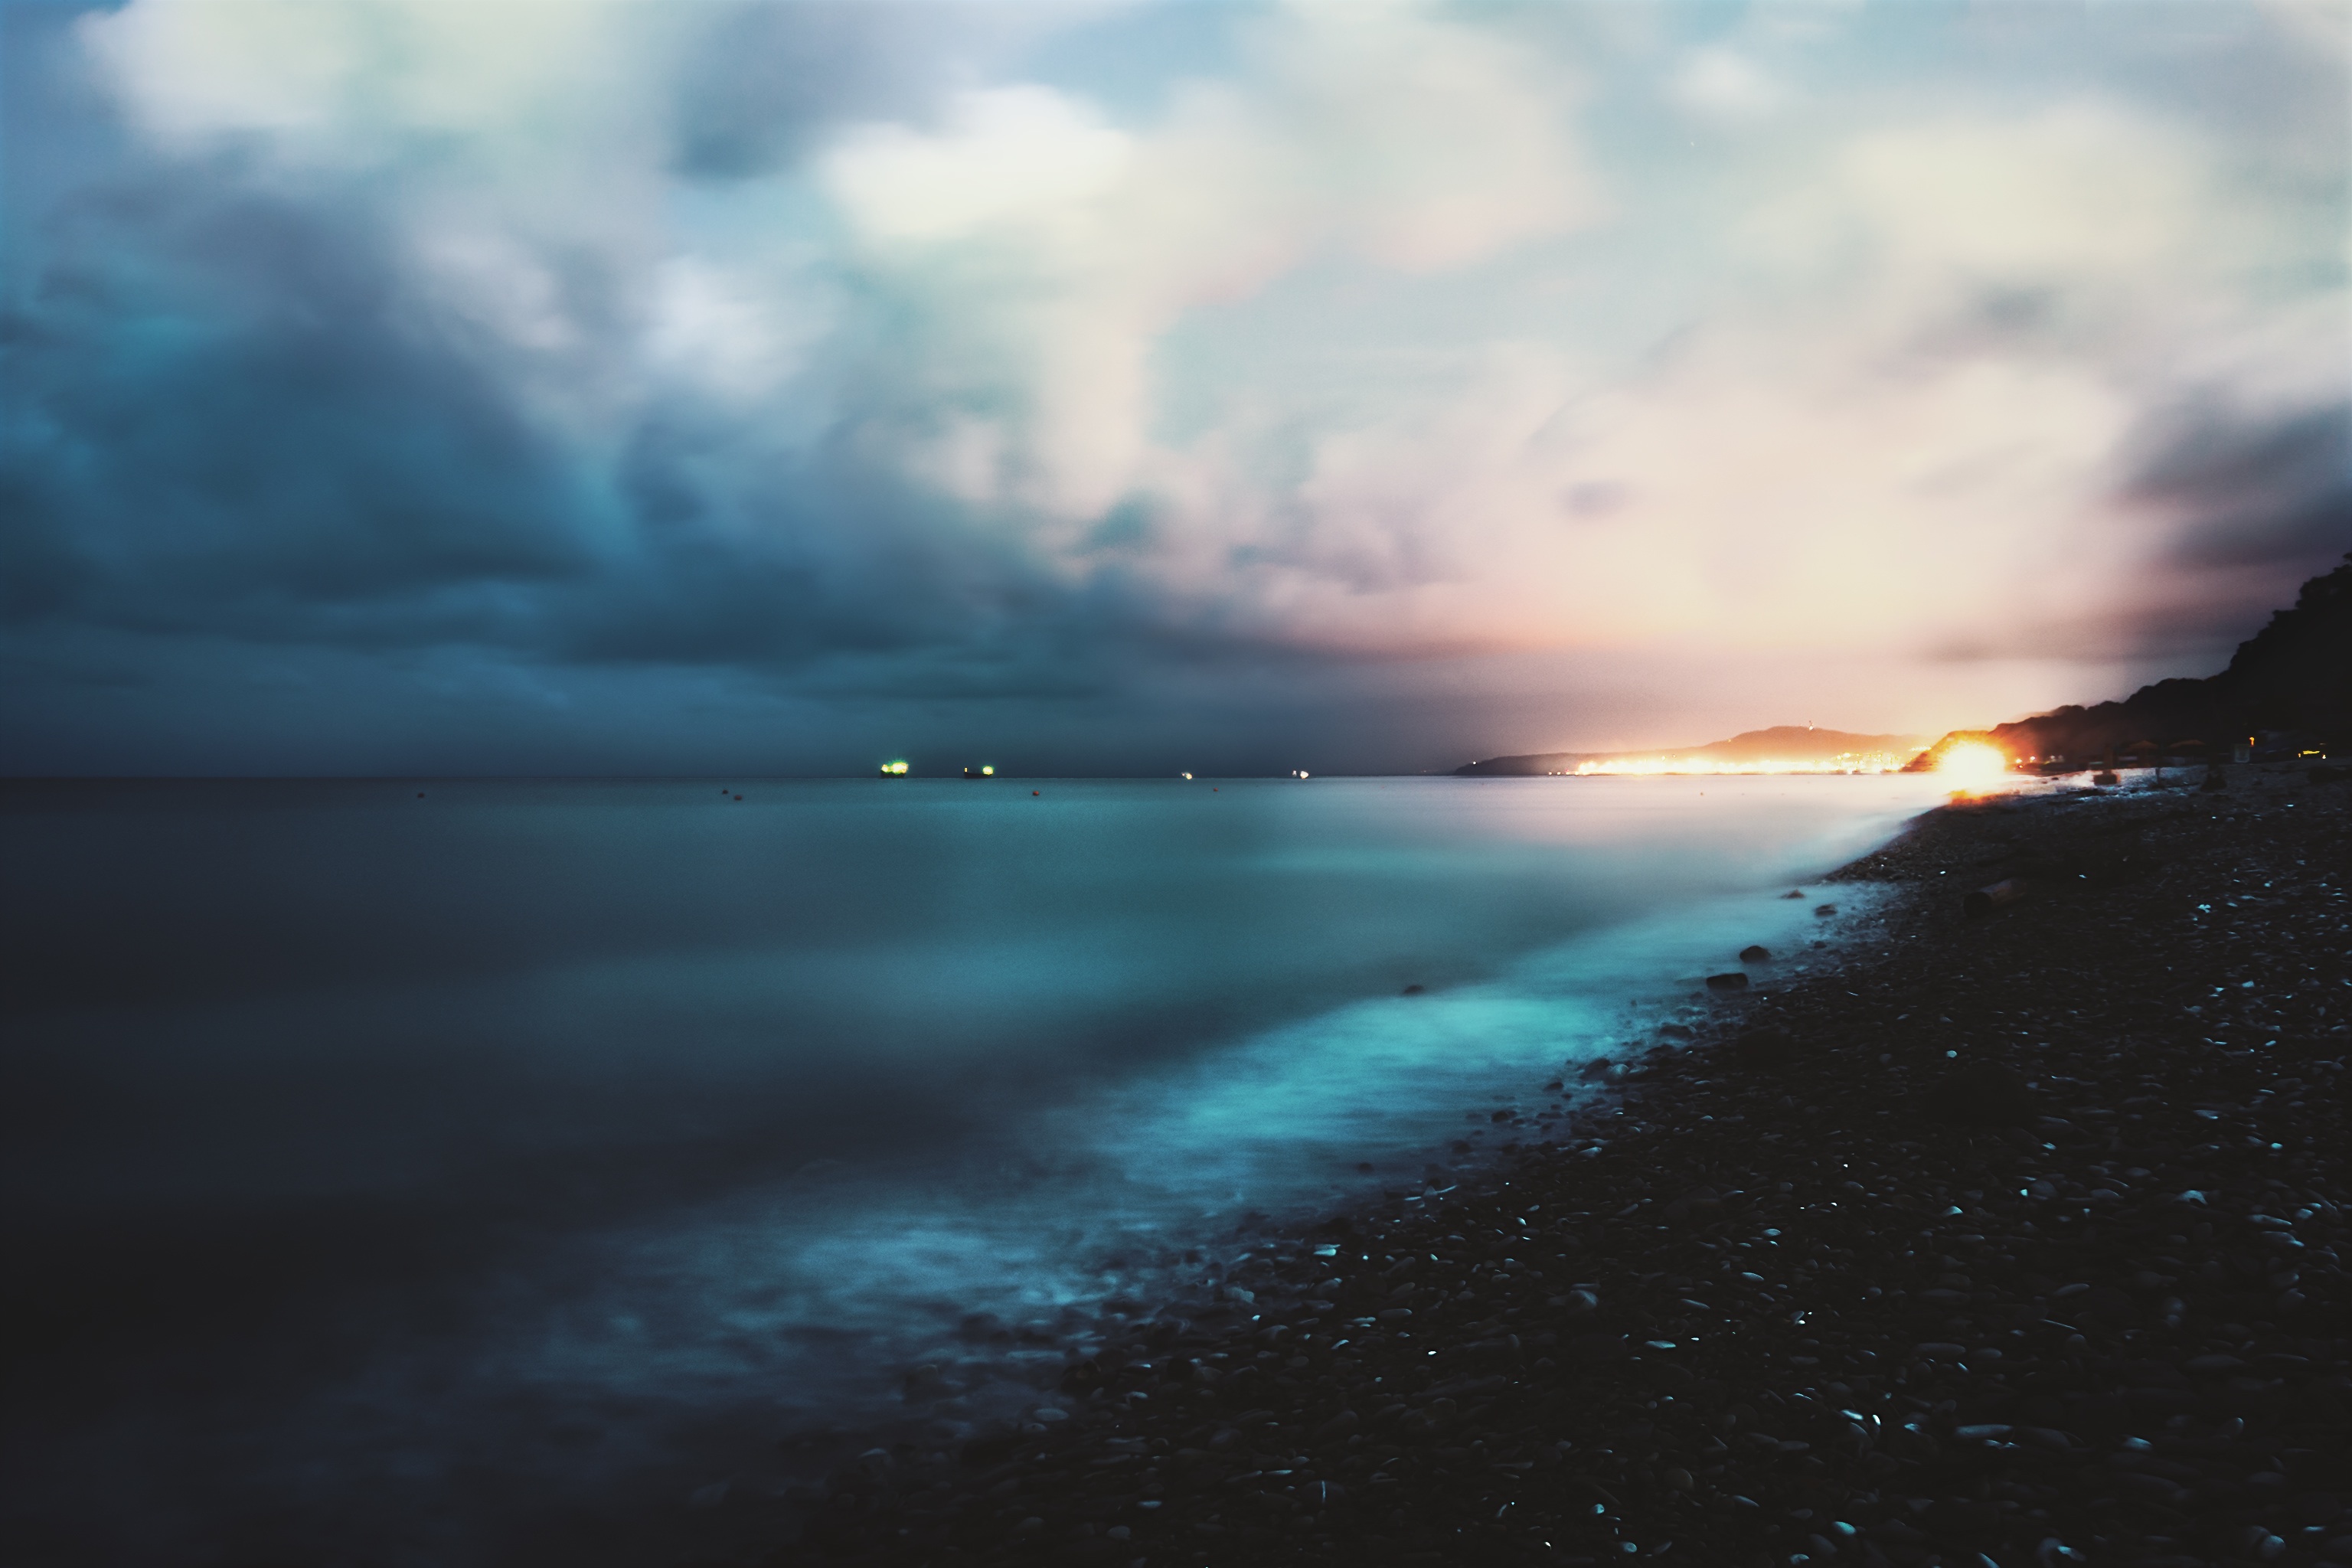
sea, coast, ocean, horizon, cloud, sky, sunrise, sunset, sunlight, morning, wave, dawn, atmosphere, dusk, evening, reflection, bay, meteorological phenomenon, atmospheric phenomenon, wind wave